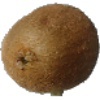
Label: Kiwi 1